Transfer Committee

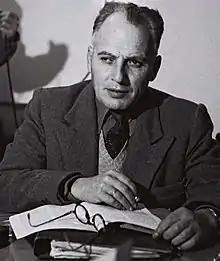
Minister for Minority Affairs Bechor-Shalom Sheetrit helped stop the activities of the committee.

Regardless of the committee's ambiguous status, Weitz proceeded to arrange the destruction of several villages in June 1948: al-Maghar, near Gedera; Fajja, near Petah Tikva; Biyar 'Adas, near Magdiel; Bayt Dajan, east of Tel Aviv; Miska, near Ramat Hakovesh; Sumeiriya, near Acre; and Buteimat and Sabbarin, near Haifa. Morris writes that Weitz's agents toured the countryside to determine which villages should be destroyed and which preserved for Jewish settlement.